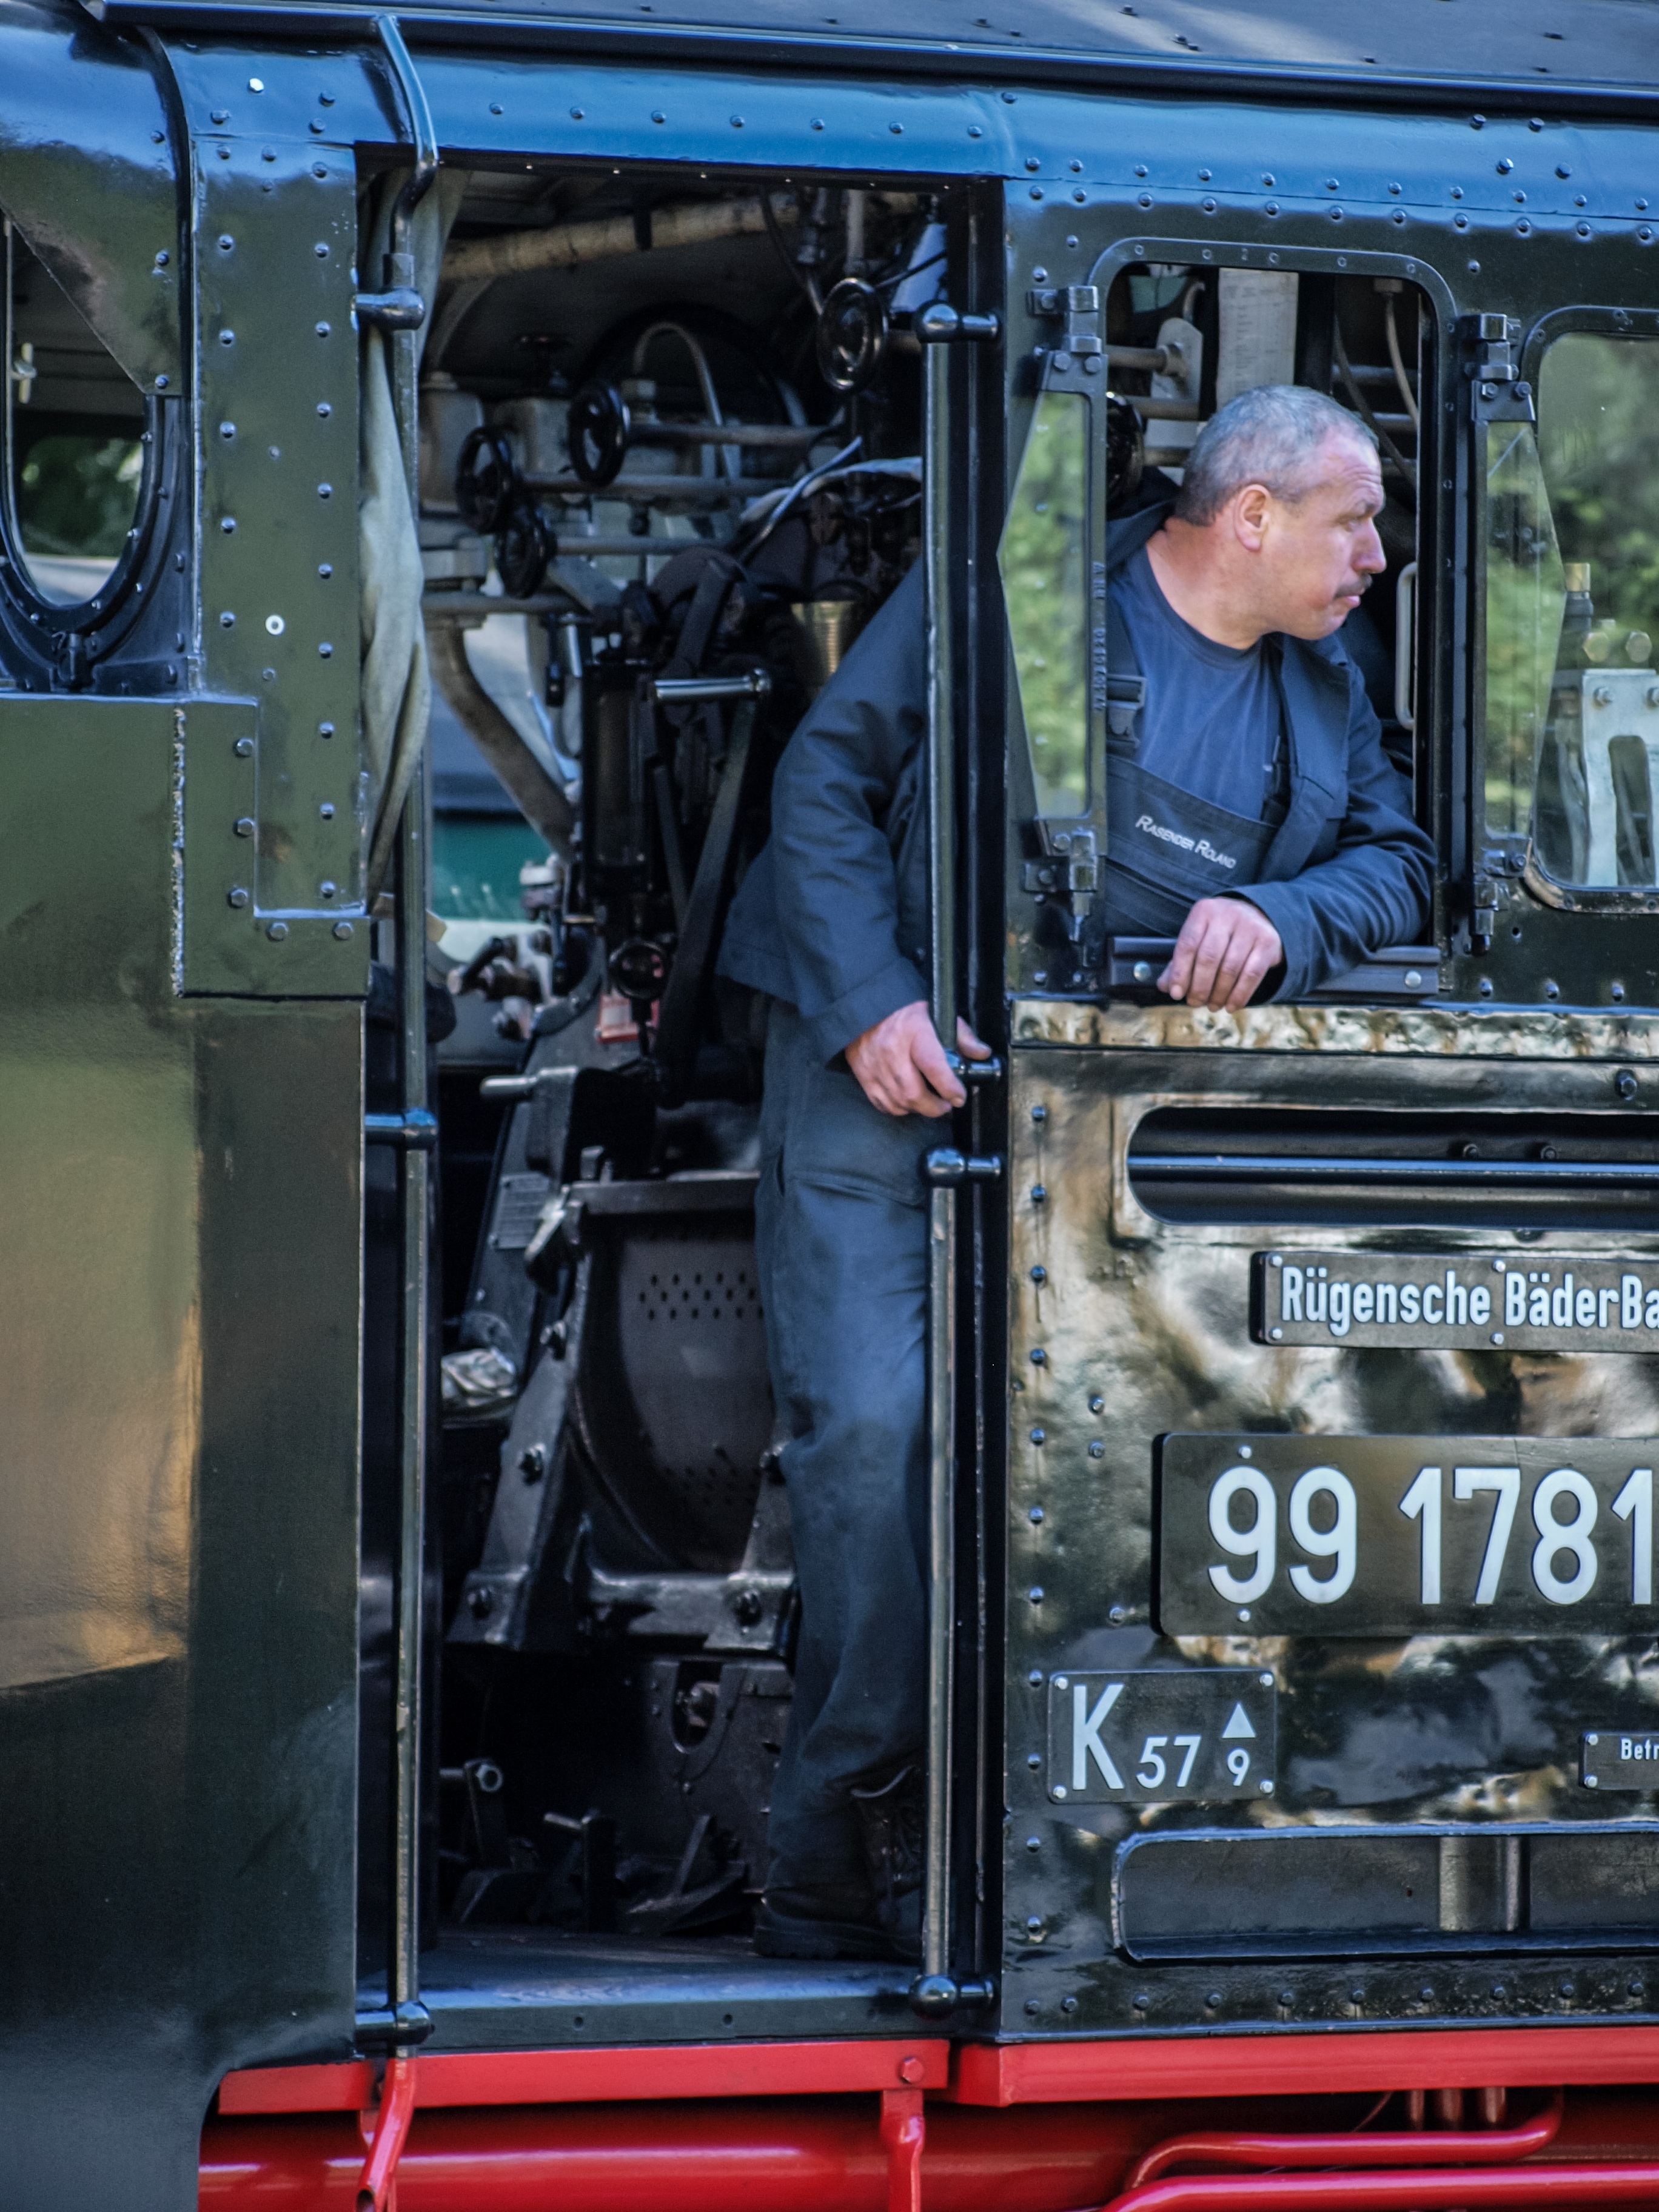
technology, railway, old, train, transport, vehicle, drive, public transport, locomotive, loco, nostalgic, historically, steam locomotive, steam railway, water vapor, rugen